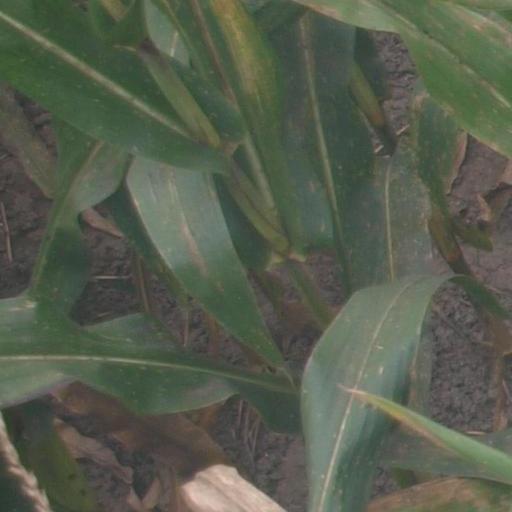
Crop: maize; corn